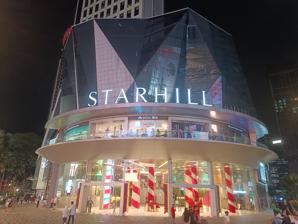
Building: The Starhill
Country: Malaysia
Year built: 2005
Shopping mall in Kuala Lumpur, Malaysia The Starhill Entrance of The Starhill in 2023 Location Bukit Bintang , Kuala Lumpur , Malaysia Coordinates 3°08′52″N 101°42′47″E / 3.1477°N 101.7130°E / 3.1477; 101.7130 Opening date 30 July 2005 Developer YTL Corporation Owner Starhill Global REIT Total retail floor area 250,000 square feet (23,000 m 2 ) No. of floors 7 Public transit access KG18A Pavilion Kuala Lumpur–Bukit Bintang MRT station MR6 Bukit Bintang Monorail station Website thestarhill .com .my The Starhill , previously known as Starhill Gallery , is a luxury shopping mall located in the Bukit Bintang shopping district of Kuala Lumpur , Malaysia right opposite of Pavilion Kuala Lumpur . The mall reopened on 30 July 2005 and was previously known as Starhill Center. In 1999, when business was in decline, it was acquired by YTL Corporation . YTL decided to do away with the anchor tenant -based business model and transform Starhill into a luxury brand retail centre. It underwent extensive renovation led by architect David Rockwell and reopened on 30 July 2005 as Starhill Gallery. The mall is connected to the JW Marriott Kuala Lumpur by a tunnel. The link bridge also connects to the Ritz-Carlton Kuala Lumpur . In 2020, Starhill Gallery was renamed once again as The Starhill. Under renovation since October 2019, the mall was reopened in phases from the second quarter of 2020 and will officially be re-launched in 2021. The top levels of the mall will be replaced with additional 162 rooms for JW Marriott. On 17 December 2022, Eslite Bookstore , a well-known bookstore chain from Taiwan, opened its flagship store as "Eslite Spectrum". Eslite is known for its wide selection of books, comfortable reading environment and diverse cultural activities. The Kuala Lumpur store is approximately 20,000 square feet in size and has sections for books, stationery, music, art and lifestyle. The book selection includes a variety of languages, including Chinese, English and Malay, and there are dedicated sections for children's books and young adult books. The store also features an "Eslite Life Center" that offers coffee, dining, and creative merchandise. In addition, the store regularly hosts lectures, concerts and art exhibitions to provide readers with a rich cultural experience. Gallery Exterior façade of the mall in 2017 before renovations The Starhill in 2021 View from Jalan Bukit Bintang in 2018 Entrance of Eslite Bookstore Interior of Eslite Bookstore See also Shopping in Kuala Lumpur List of shopping malls in Malaysia References